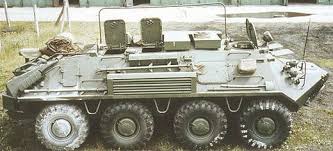
Label: BTR-60